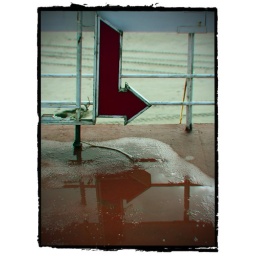
old sign i found by the beach